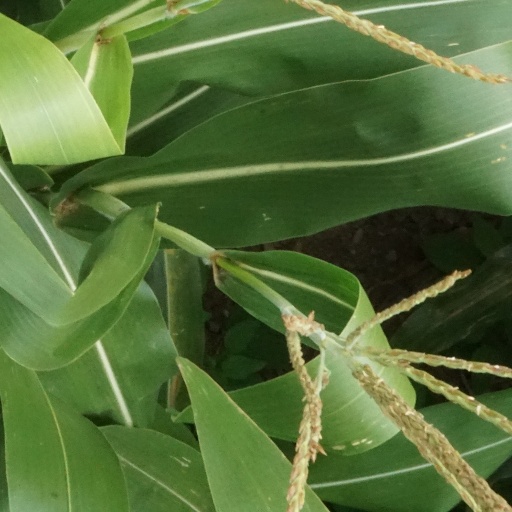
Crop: maize; corn